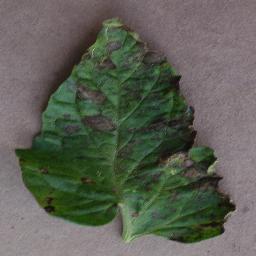
Label: Tomato___Early_blight